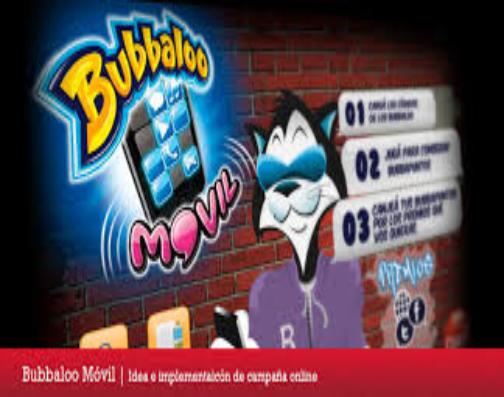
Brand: Bubbaloo
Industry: Food